Mechanic

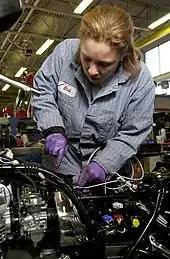
A mechanic repairing a Kawasaki police motorcycle

Automotive mechanics have many trades within. Some may specialize in the electrical diagnosis, while others may specialize in the mechanical aspects. Other mechanical areas include: brakes and steering, suspension, automatic or manual transmission, engine repairs, auto body repairs, or diagnosing customer complaints.